Trolleybus

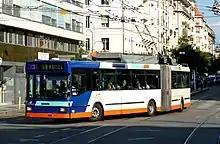
One of the NAW/Hess articulated trolleybuses delivered to Geneva in 1992, which were among the first production-series low-floor trolleybuses

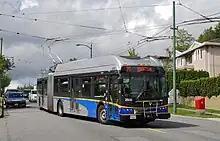
The Vancouver trolleybus system completed the transition to an exclusively low-floor fleet in 2009.

Trolleybus wire switches (called "frogs" in the UK) are used where a trolleybus line branches into two or where two lines join. A switch may be either in a "straight through" or "turnout" position; it normally remains in the "straight through" position unless it has been triggered, and reverts to it after a few seconds or after the pole shoe passes through and strikes a release lever (in Boston, the resting or "default" position is the "leftmost" position). Triggering is typically accomplished by a pair of contacts, one on each wire close to and before the switch assembly, which power a pair of electromagnets, one in each frog with diverging wires ("frog" generally refers to one fitting that guides one trolley wheel/shoe onto a desired wire or across one wire. Occasionally, "frog" has been used to refer to the entire switch assembly).